Ashford Castle

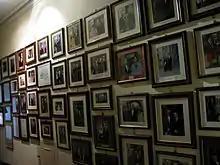
Photographs of notable guests line the walls of a second-floor gallery.

In January 2014, the new owners acquired neighbouring Lisloughrey Lodge, with plans to add it to the resort. Ashford Castle itself was scheduled to reopen on 14 March after major refurbishment that began in early January.